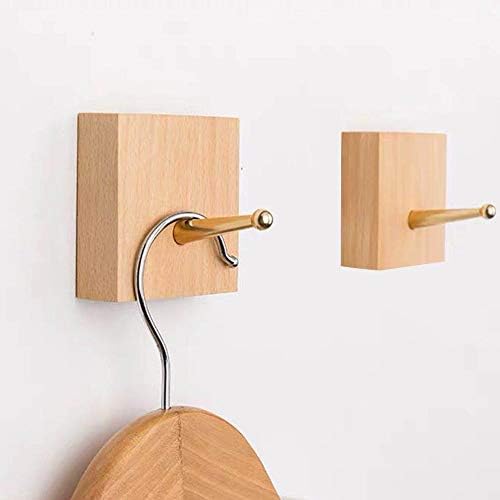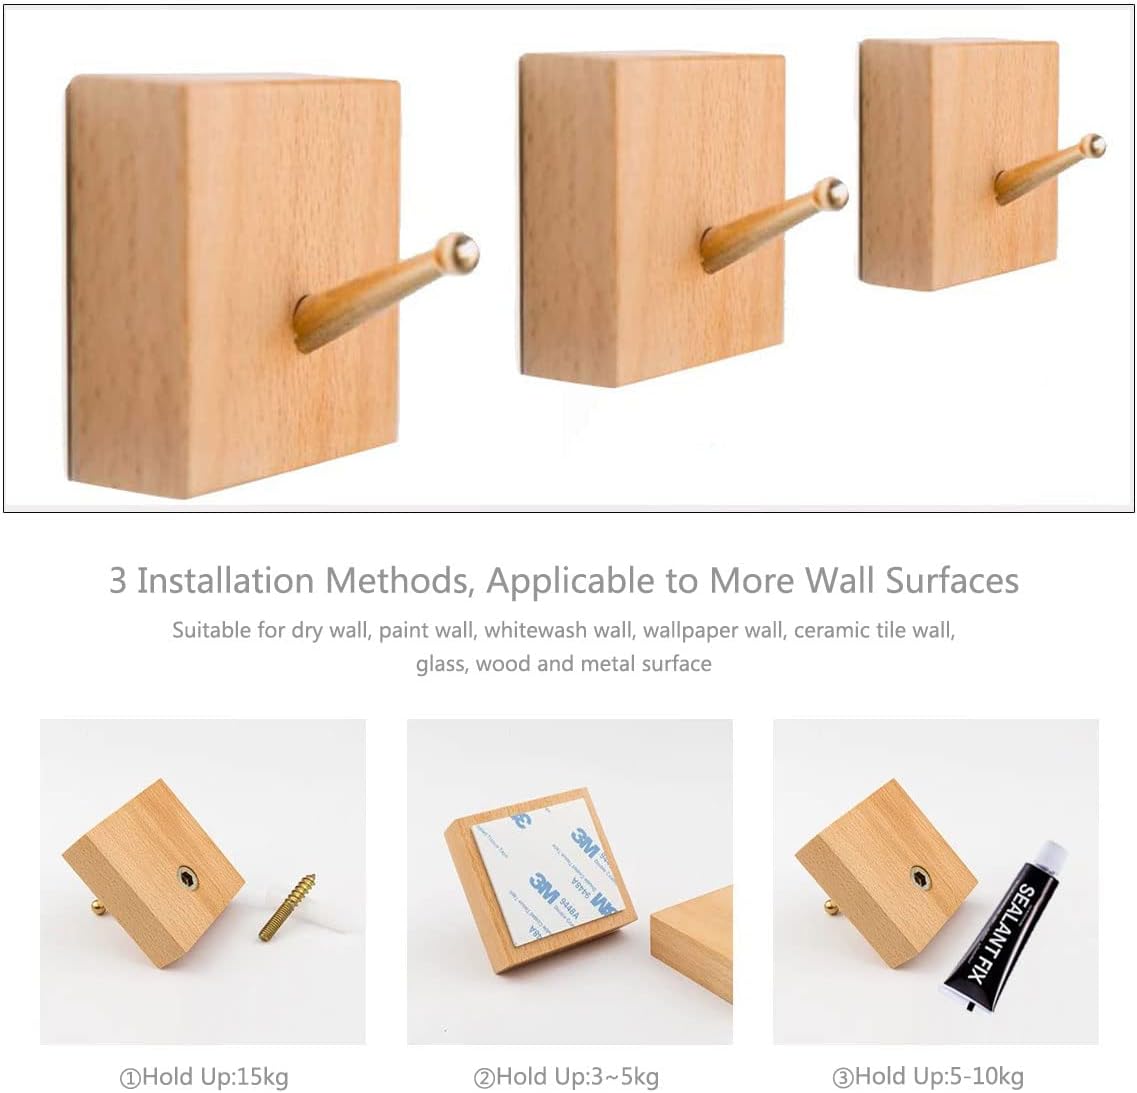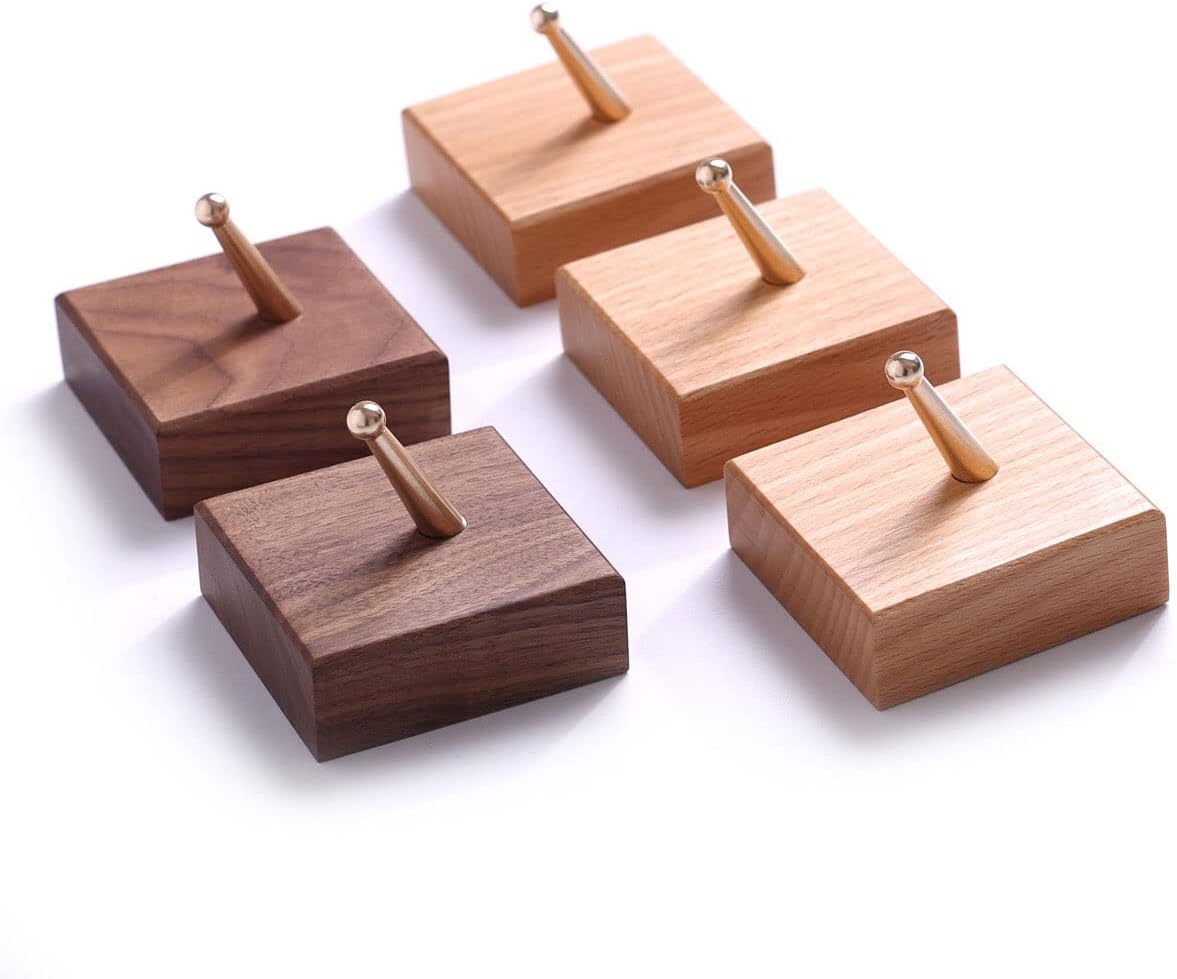
HomeDo Wood Wall Hooks Hat Rack, Wooden Coat Hooks Wall Mounted, Decorative Hooks Single Organizer Hat Hanger Towel Rack, Heavy Duty Hooks (Brass-Beech-4Pack)
Category: Tools & Home Improvement
SPECIFICATIONS: ✓【METERIAL】: Beech wood come from Germany. Black walnut wood, Cherry wood, Maple wood, come from North America.  ✓【ACCESSORIES】: Installation accessories, detailed installation instructions included. FEATURES MORE: ✓【EXCELLENT DESIGN】: Wonderful design, artistic and simple life. Rounded corners do no harm to objects. Perfect for variety of clothes, umbrellas, bags.  ✓【DIY STYLE & WIDELY USED】: Various objects can be hung by combining different numbers and locations of hooks. DIY combines to create a very personalized and beautiful style. That's amazing beyond Description. WHY CHOOSE US: ✓【HIGH QUALITY】: Everyone was strictly checked to ensure that each is the best.  ✓【BETTER WOOD】: Better wood better hooks. We choose FAS grade wood which is the best wood, not the cheaper one. Advanced product quality and excellent user experience are our first pursuit.  ✓【100% MONEY BACK GUARANTEE】: Please contact us if you have any problems during installation, we will try our best to help you solve them. We offer a 30 days money back guarantee if you don't satisfied with our products. DESIGNER TEAM ✓We are committed to providing various style hooks, professional, useful and beautiful. ✓We attach great importance to design and quality details. A better hook can save you a lot of trouble. ABOUT HOMEDO®: ✓Do something for our home to make life better.  ✓Best products and highest standard of service. Search ''HomeDo'' to get more choices.
Features: 【NATURAL & HANDMADE】: 100% natural wood material. Finishing with original wood wax oil painting, which healthy and eco-friendly. Also better protect the wood itself, more durable. | 【GREAT FOR HANGING】: Perfect for all kinds of bags, coats, headphones, hats, baseball caps, jackets, scarves, belts, backpacks, cups. Helps your home get organized. | 【BEAUTIFUL HOOKS】: Nice decoration and DIY creative style, ideal for office, classroom, home, entryway, living room, bathroom, kitchen, laundry room, shops, coffee bar, etc. | 【3 INSTALLATION METHODS】Applicable to More Wall Surfaces, Suitable for dry wall, painted wall, whitewash wall, wallpaper wall, ceramic tile wall, glass, wood and metal surface. #NOTICE-1# Dry wall is not suitable for drilling installation. #NOTICE-2# Peeling wall, wallpaper and painted wall are not suitable for Adhesive installation and Glue installation. | 【EASY TO INSTALL AND STRONG】: Just drill a hole and insert a wall anchor and screw it. Hold up to 10~33lbs/2~15Kg.